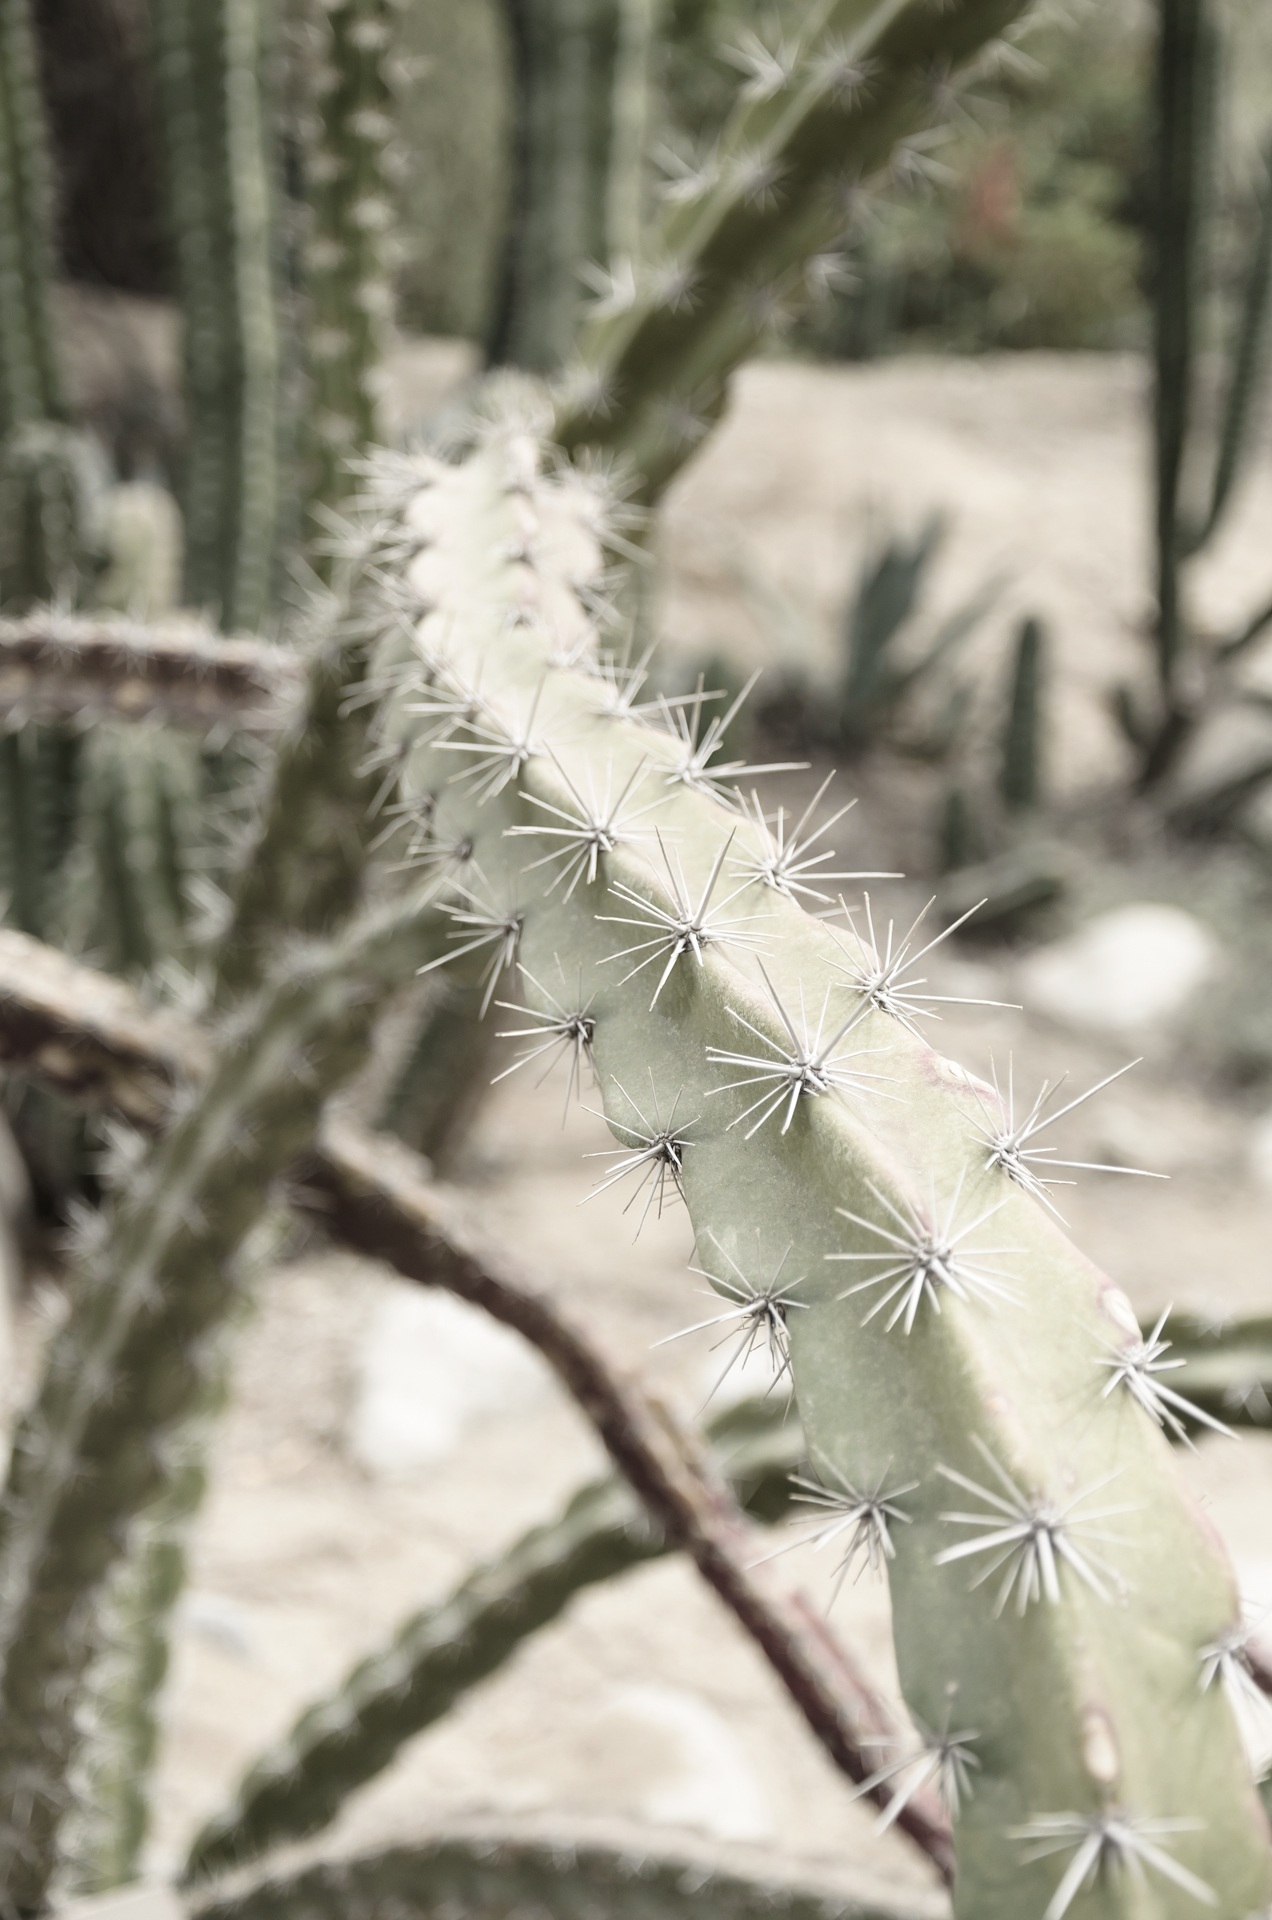
tree, nature, grass, branch, snow, winter, cactus, growth, plant, house, leaf, desert, flower, frost, dry, decoration, green, tropical, grow, natural, botany, succulent, garden, cacti, flora, season, botanical, close up, living, vegetation, spikes, dangerous, flowering plant, grass family, plant stem, land plant, thorns spines and prickles